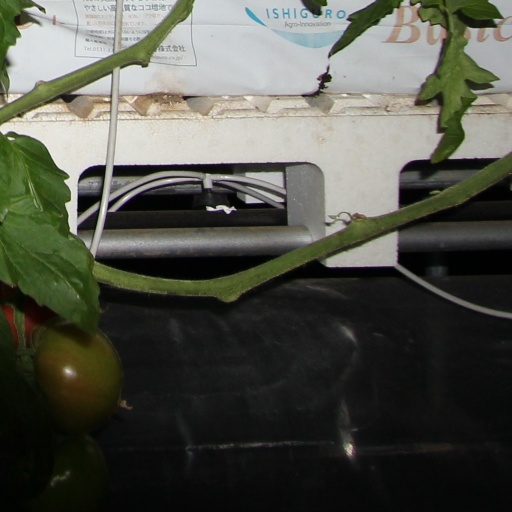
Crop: tomato